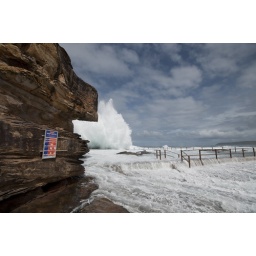
Showing flow over pool hidden behind rock wall to hide from large swell that flows over pool